Beijing city fortifications

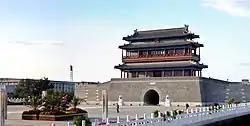
The reconstructed Yongdingmen gate tower

The Outer city was also called "Guocheng" or "Waiguo". It was expanded in 1553. The walls were 7.5 to 8 metres high, and were 12 metres wide at the bottom and 9 metres wide at the top. The southeastern corner was built on the diagonal to avoid low swamps in the area. This fulfilled the legend of Nüwa mending the heavens: the heavens were missing in the northwest and the earth was sinking in the southeast.